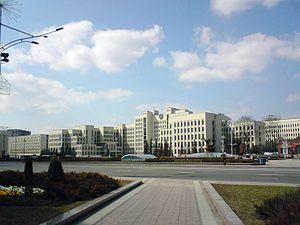
Iossif Grigorievitch Langbard, ou Josef Langbard était un architecte soviétique biélorusse et artiste émérite de la République socialiste soviétique de Biélorussie.